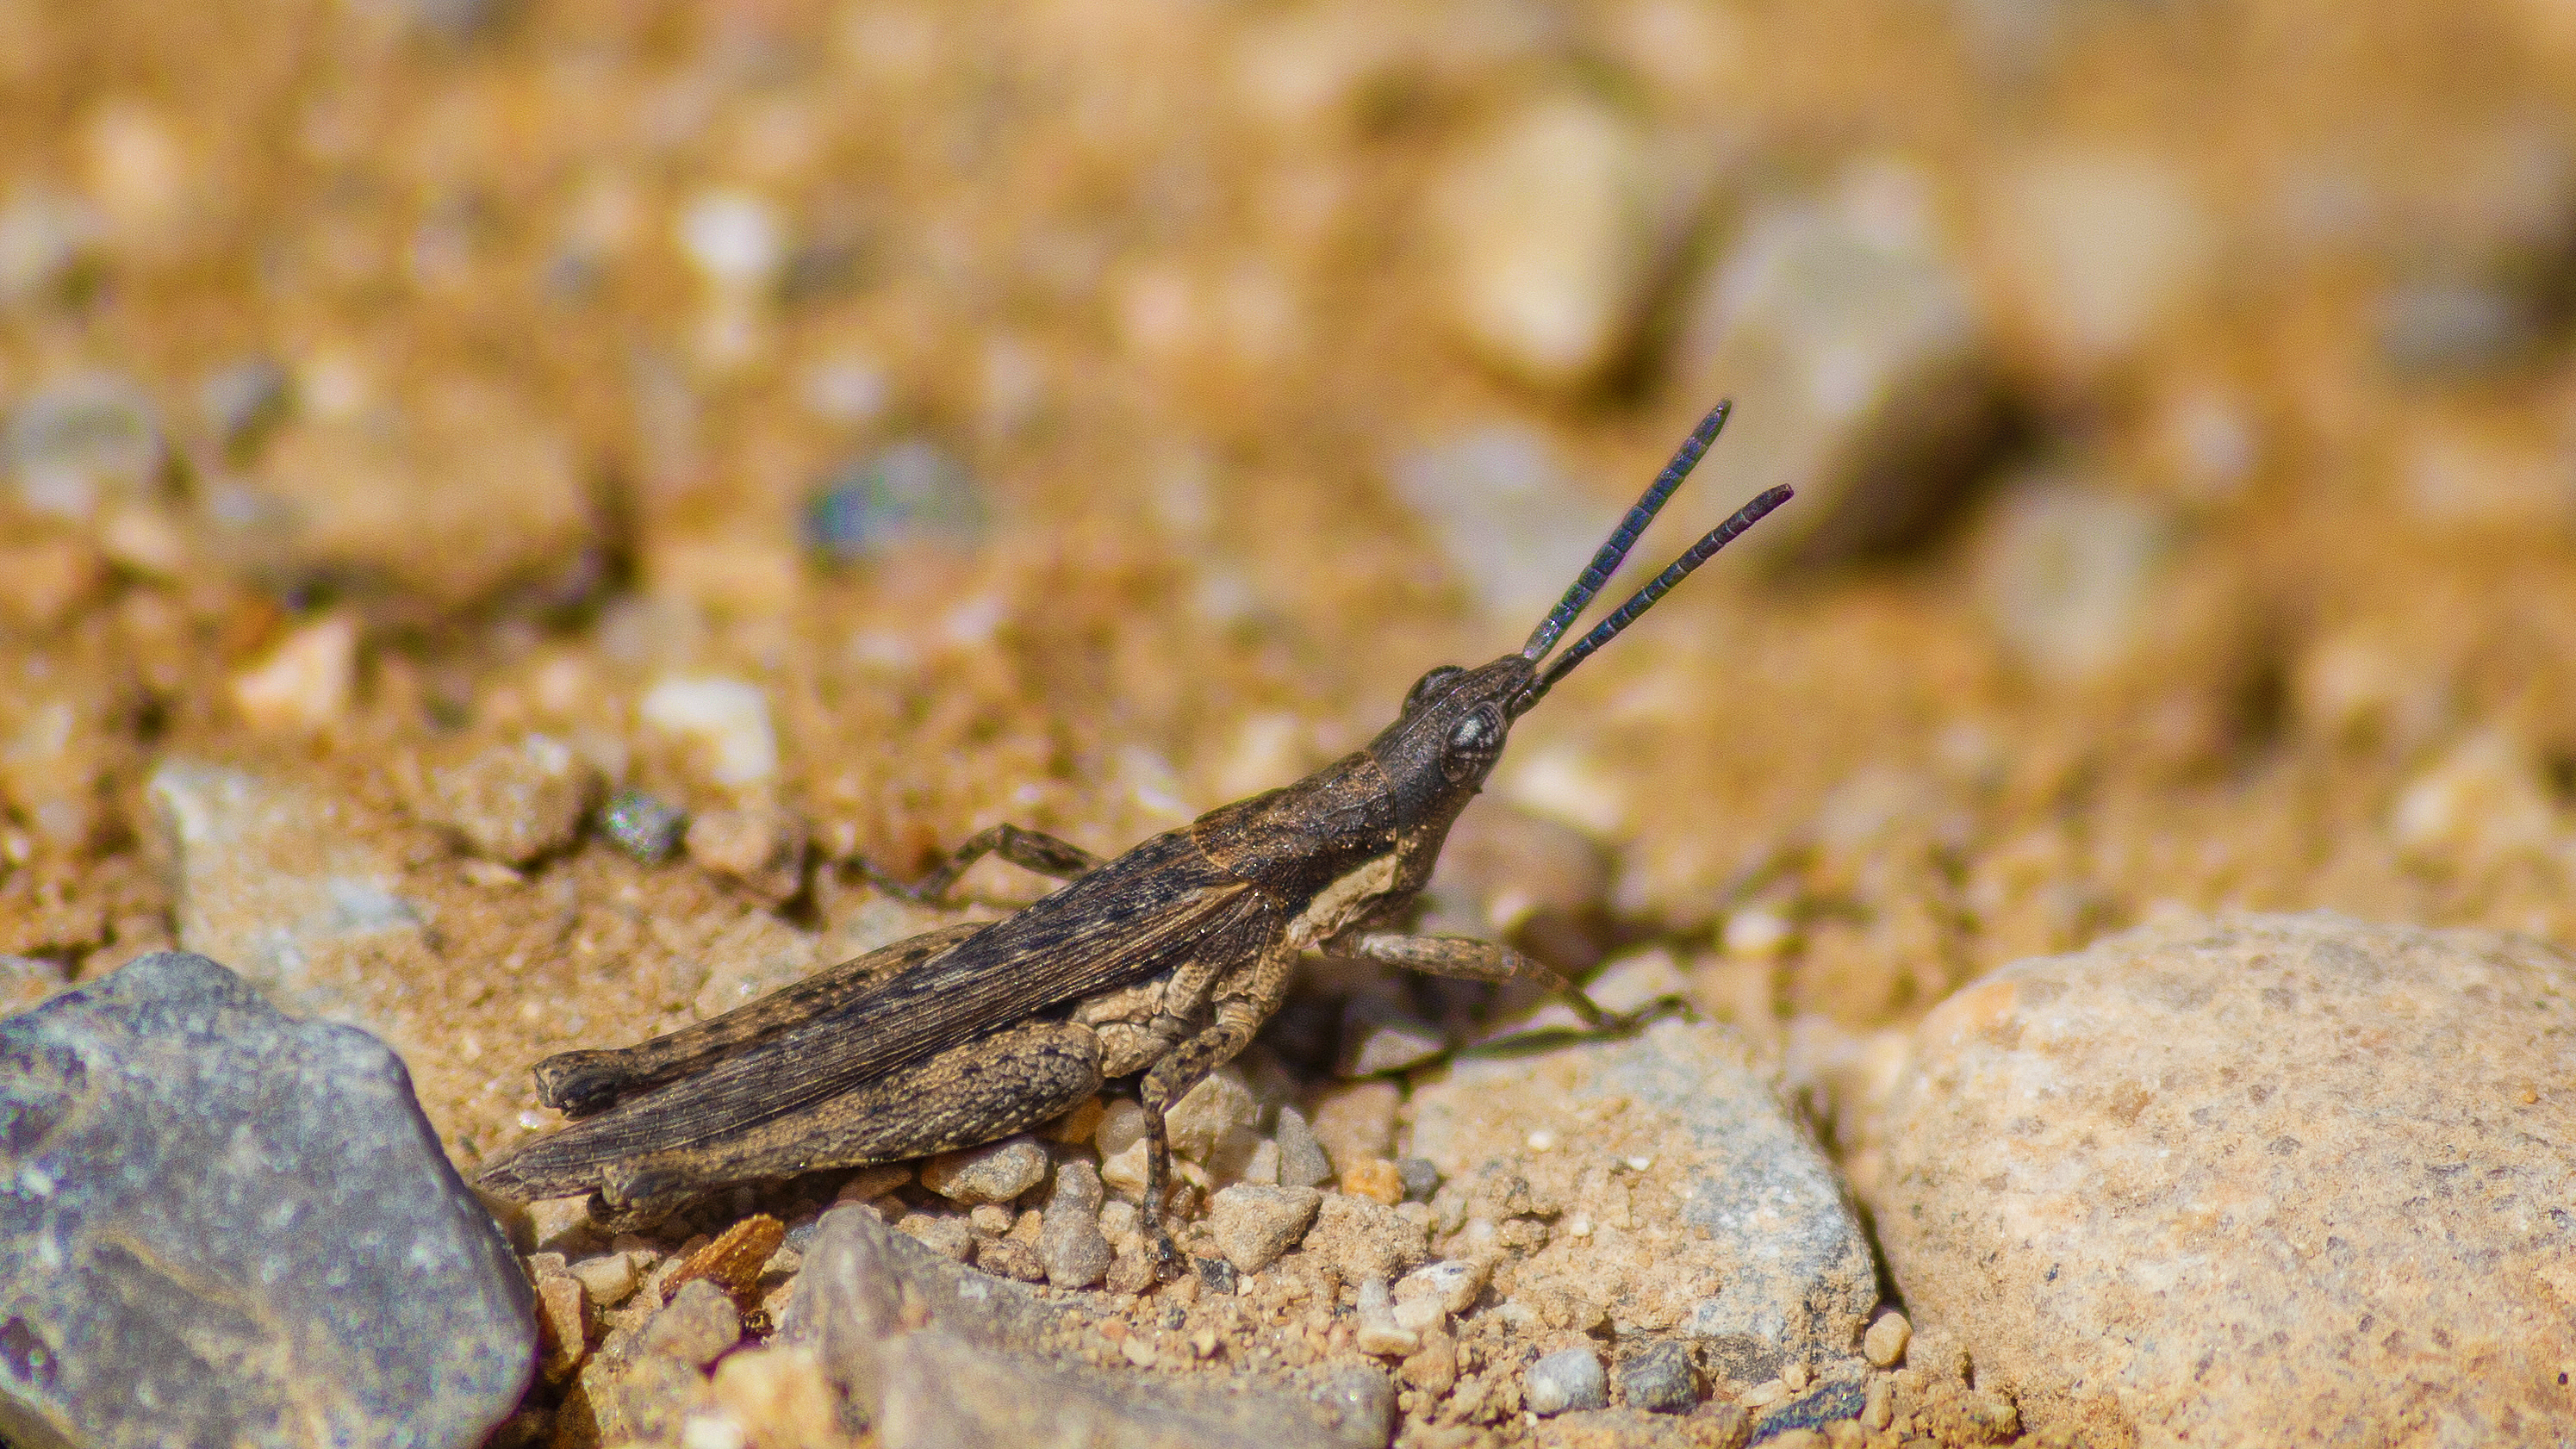
nature, wildlife, insect, fauna, invertebrate, close up, grasshopper, macro photography, agamidae, cricket like insect